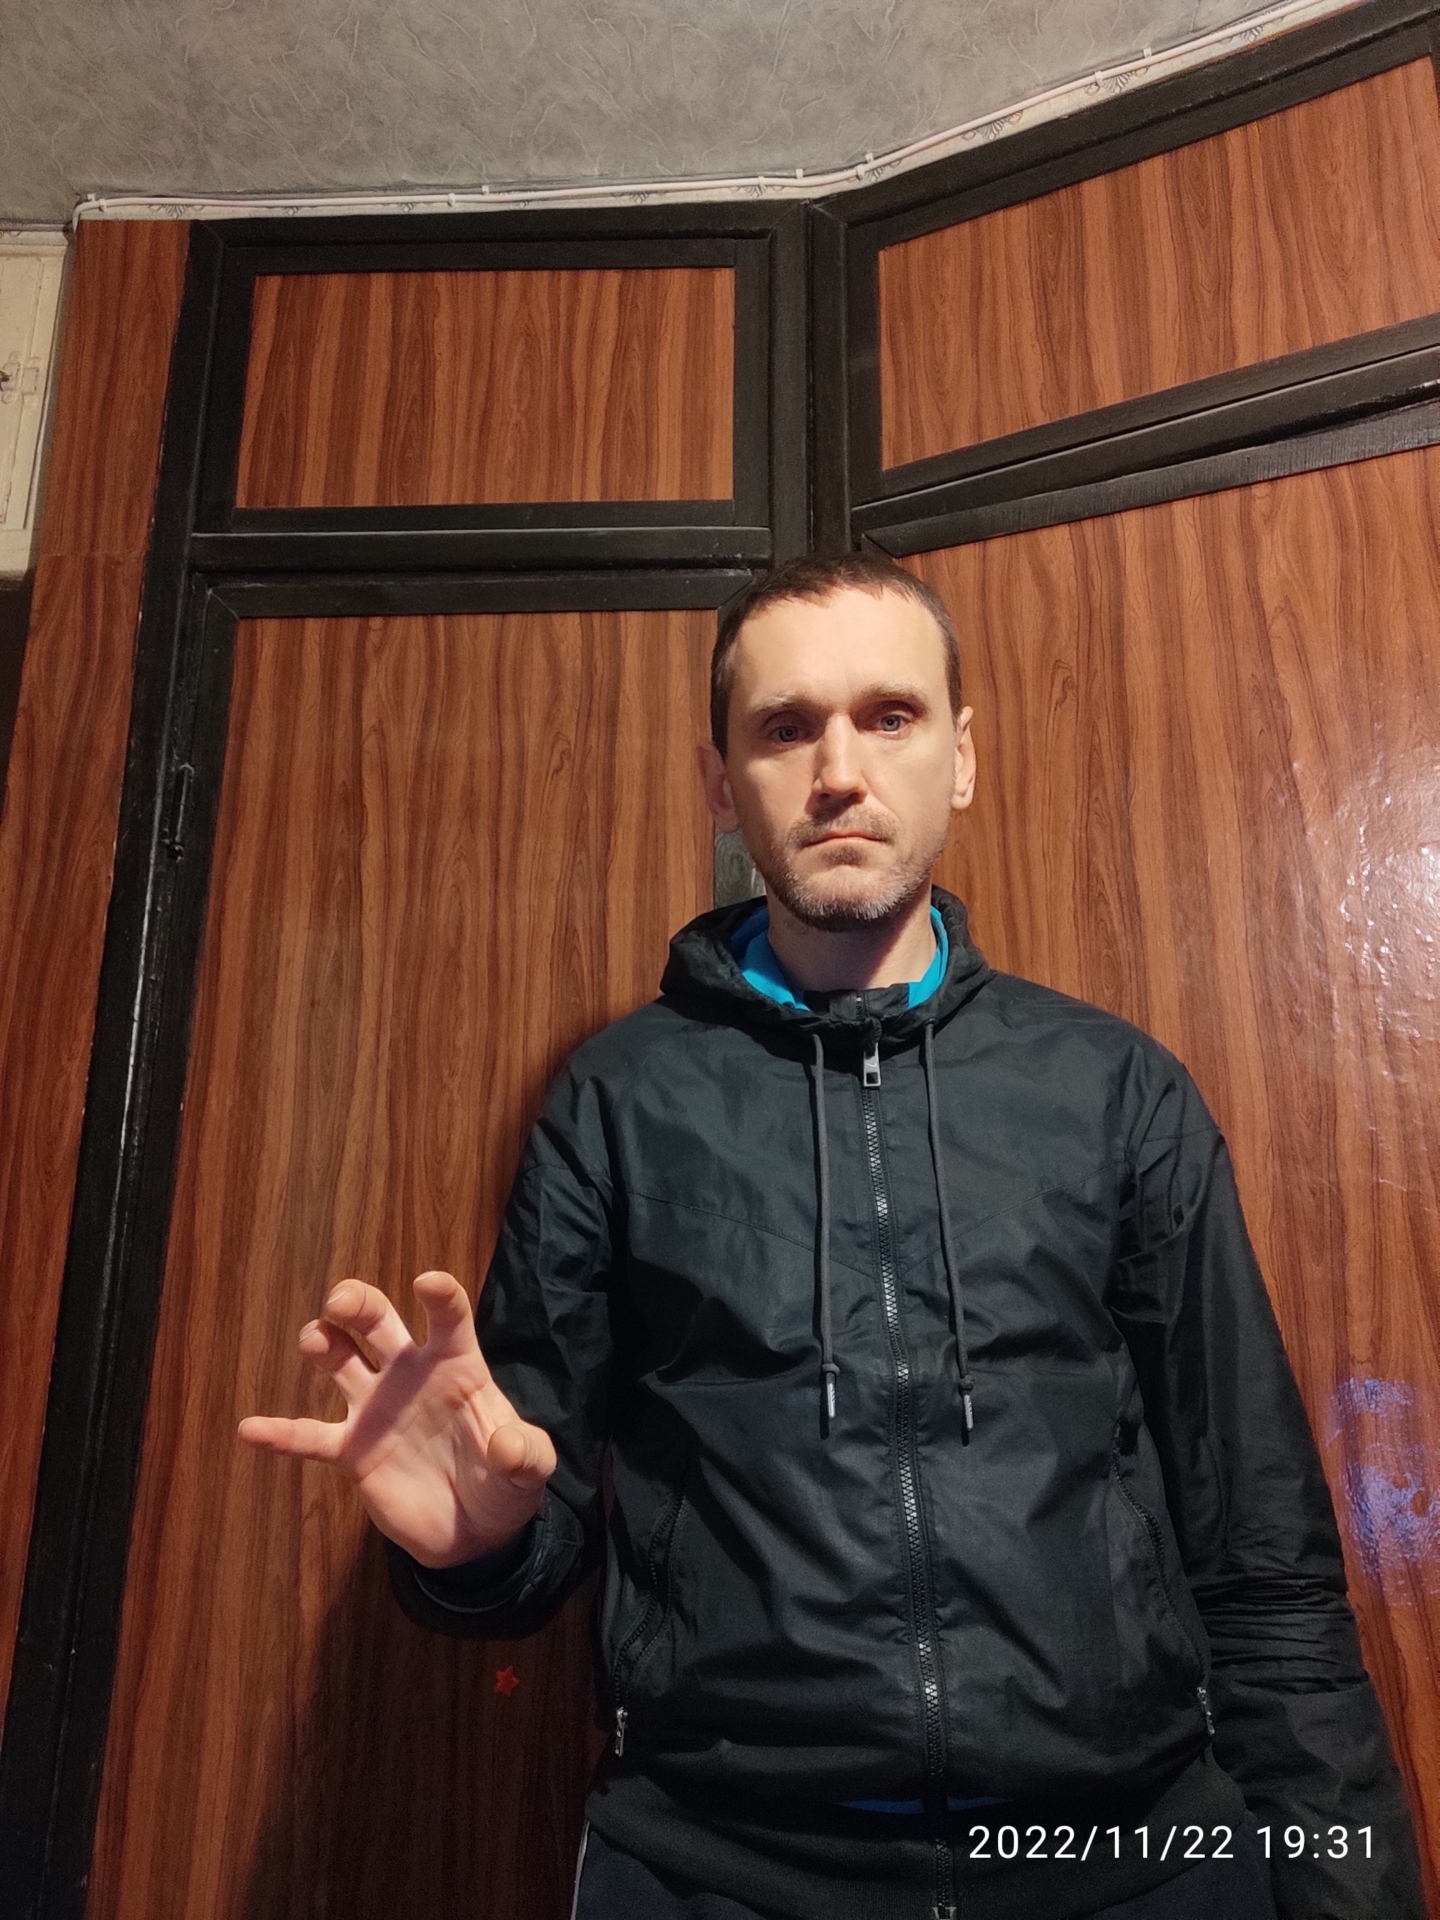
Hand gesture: grabbing